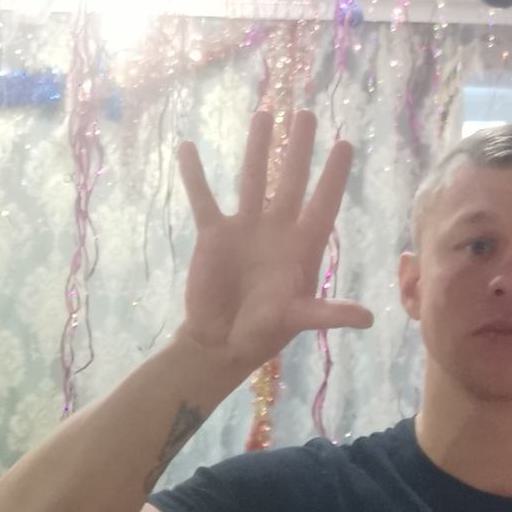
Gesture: palm